Perfect Match (Australian game show)

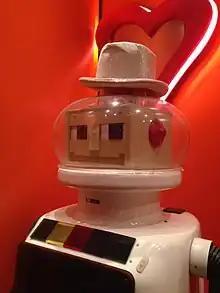
"Dexter" the robot, from the 1980s series

Perfect Match Australia is an Australian dating game show based on the format of the American game show "The Dating Game". "Perfect Match" was produced by the Reg Grundy Organisation.